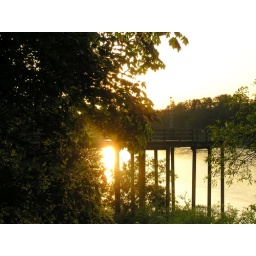
The evening sun reflecting off of the water of the Willamette river in Albany, Oregon.